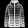
Label: Coat